Morton Street

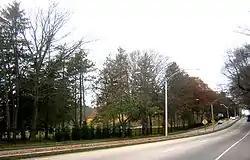

Morton Street is a street in southern Boston, Massachusetts, United States. It extends from the southeastern end of the Arborway in Jamaica Plain to Washington Street in the Lower Mills Village of Dorchester. Most of the road is a connecting parkway, signed as part of Massachusetts Route 203, that provides access to Boston's Emerald Necklace of parks. That portion of the road was listed on the National Register of Historic Places in 2005.